Burnham Hoyt

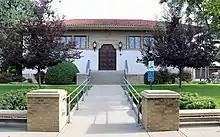
Denver Public Library Park Hill Branch

Burnham Hoyt (February 3, 1887 – April 3, 1960) was a prominent mid-20th-century architect born in Denver, Colorado.